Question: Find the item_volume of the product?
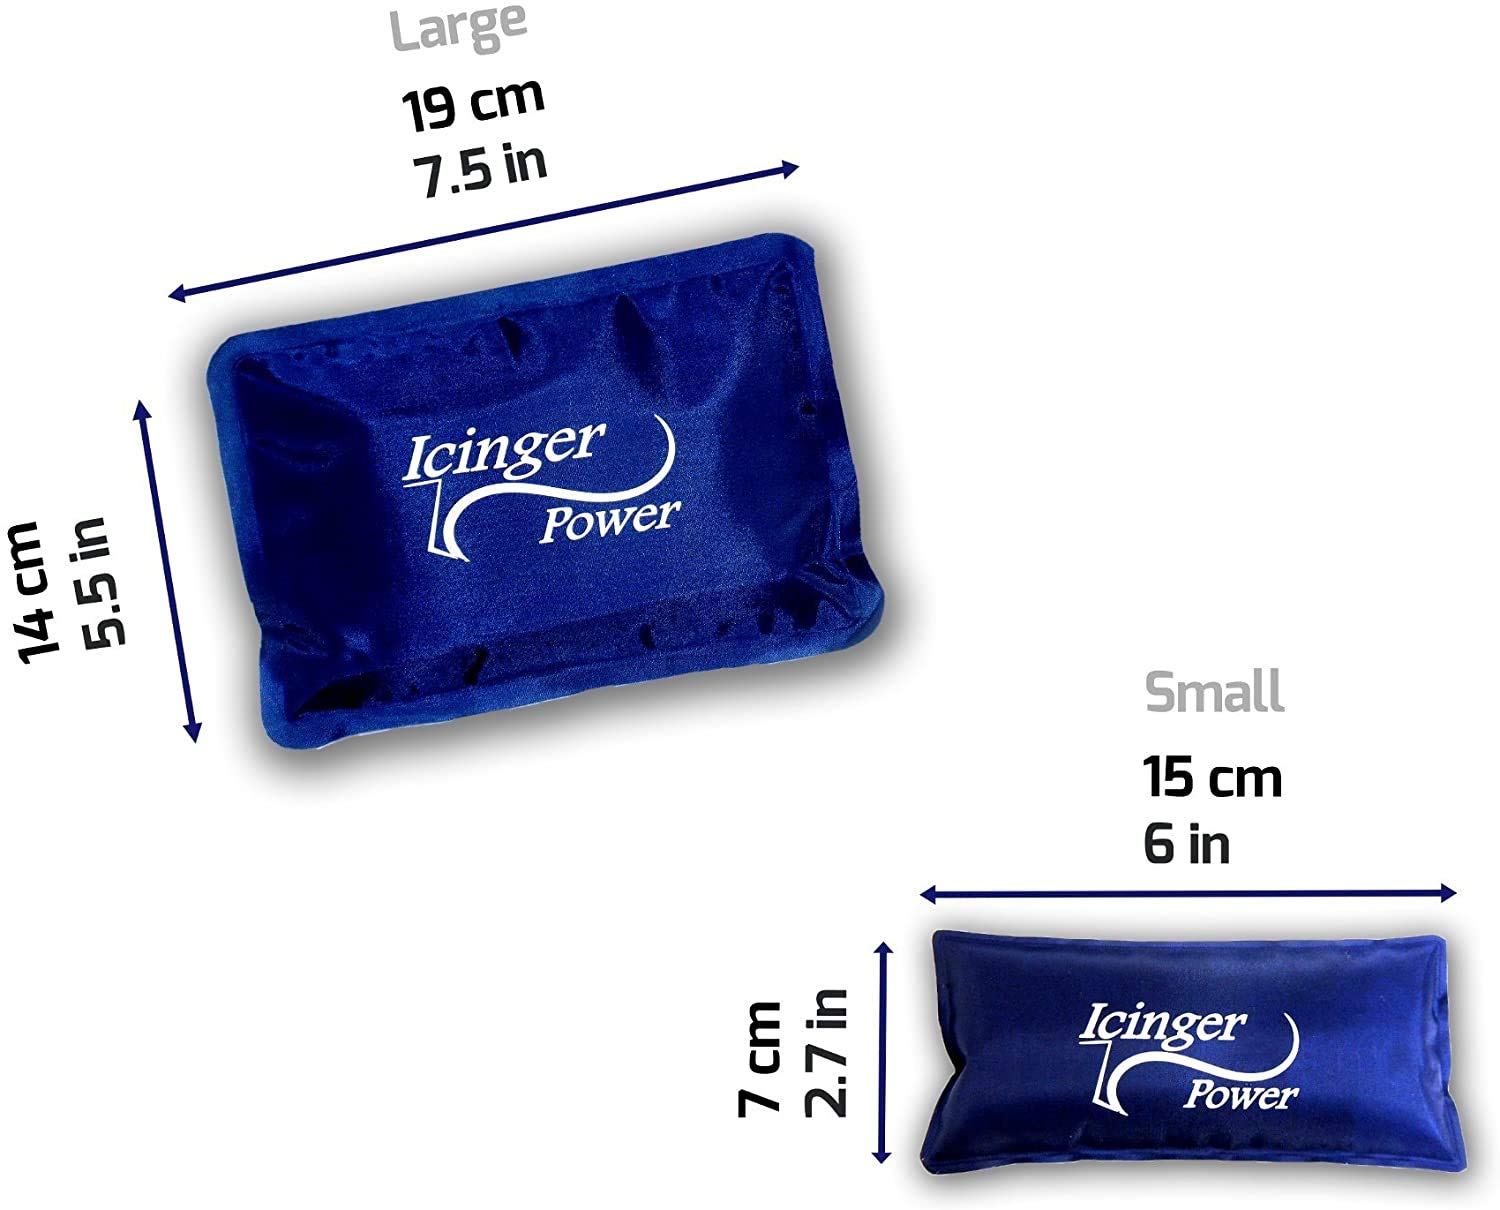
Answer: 19.0 cubic inch